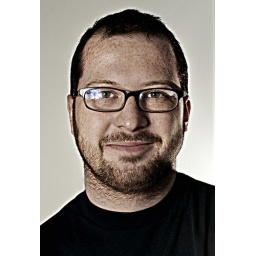
2 SB-800s: 1 camera left into silver umbrella. 1 subject rear, camera right. (Check umbrella reflection in the glass lens)